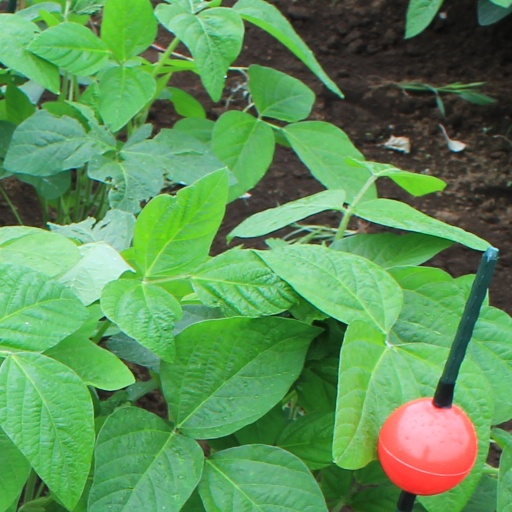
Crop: soybean